Armenian genocide denial

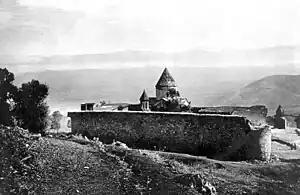
Arakelots Monastery, built in the 4th century, looted in 1915, later destroyed

The presence of Armenians in Anatolia is documented since the sixth century BC, almost two millennia before Turkish presence in the area. The Ottoman Empire effectively treated Armenians and other non-Muslims as second-class citizens under Islamic rule, even after the nineteenth-century Tanzimat reforms intended to equalize their status. By the 1890s, Armenians faced forced conversions to Islam and increasing land seizures, which led a handful to join revolutionary parties such as the Armenian Revolutionary Federation (ARF, also known as Dashnaktsutyun). In the mid-1890s, state-sponsored Hamidian massacres killed at least 100,000 Armenians, and in 1909, the authorities failed to prevent the Adana massacre, which resulted in the death of some 17,000 Armenians. The Ottoman authorities denied any responsibility for these massacres, accusing Western powers of meddling and Armenians of provocation, while presenting Muslims as the main victims and failing to punish the perpetrators. These same tropes of denial would be employed later to deny the Armenian genocide.